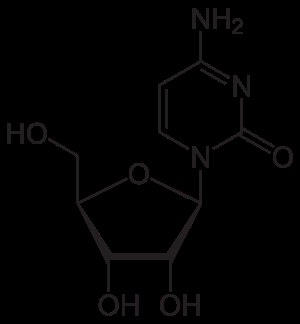
Nukleosid
Den kemiske struktur af cytidin – et pyrimidinnukleosid
Et nukleosid er en organisk forbindelse, der består af en kvælstofholdig heterocyklisk aromat. I naturligt forekommende nukleosider er denne oftest en purin eller en pyrimidin. Basen er bundet til en pentose-sukker via en N-glykosidbinding. I de nukleosider, der indgår i DNA og RNA er sukkergruppen enten ribose eller 2'-deoxyribose.